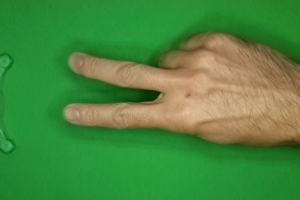
Label: scissors